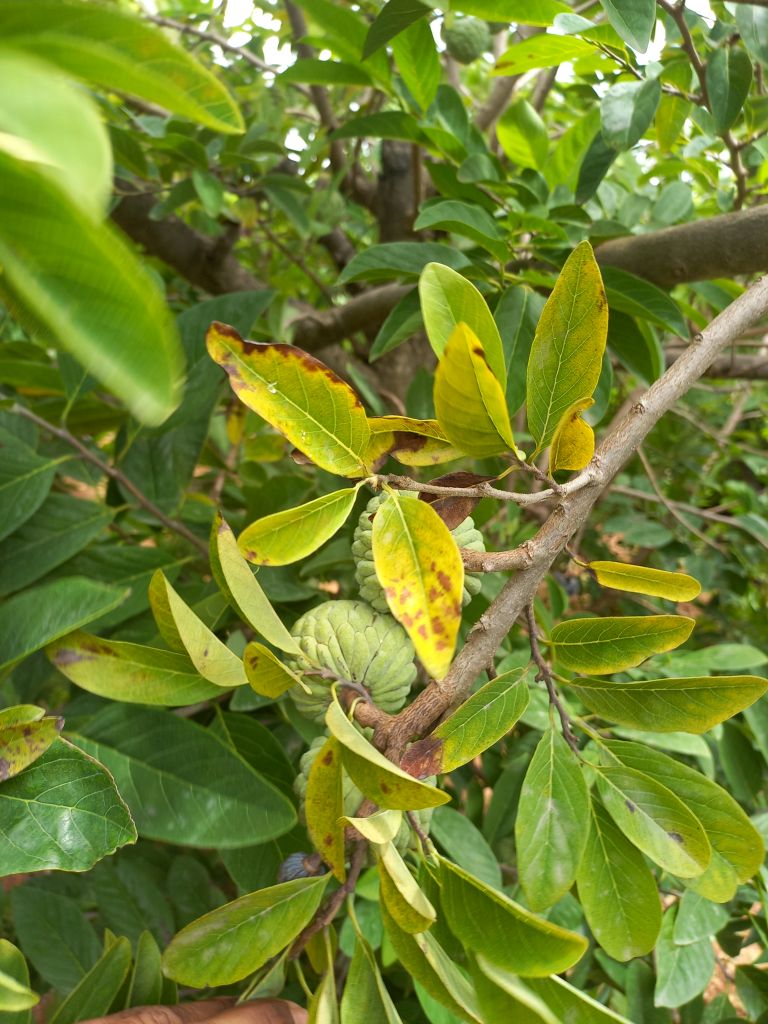
Disease label: Leaf spot on Leaves